Sheringham railway station

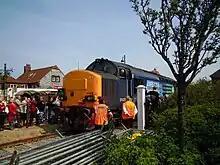
The second train to use the new level crossing in April 2010

Between 2007 and 2010, work was undertaken to reinstate the original level crossing across the road to allow trains from Norwich to run onto the North Norfolk Railway (NNR) heritage line tracks. In December 2007, the BBC reported that Network Rail supported the plans to allow occasional crossing of the tracks for trains onto the heritage route. Work began in January 2010, with the moving of the NNR headshunt to slew into line with the National Rail section. The link was reinstated in March 2010, when the first passenger train over the new crossing was hauled by steam locomotive "Oliver Cromwell" from London Liverpool Street. Occasional uses by charter trains and visiting rolling stock are anticipated not to exceed 12 times a year.